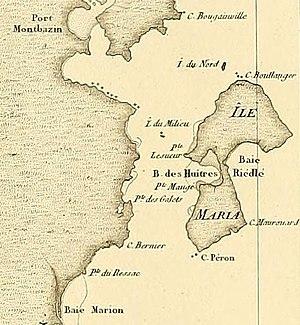
Cap Bernier (Atlas de l'expédition Baudin)
Pierre-François Bernier est un astronome français né le 19 novembre 1779 à La Rochelle et mort le 6 juin 1803 au large des côtes de l'île de Timor.